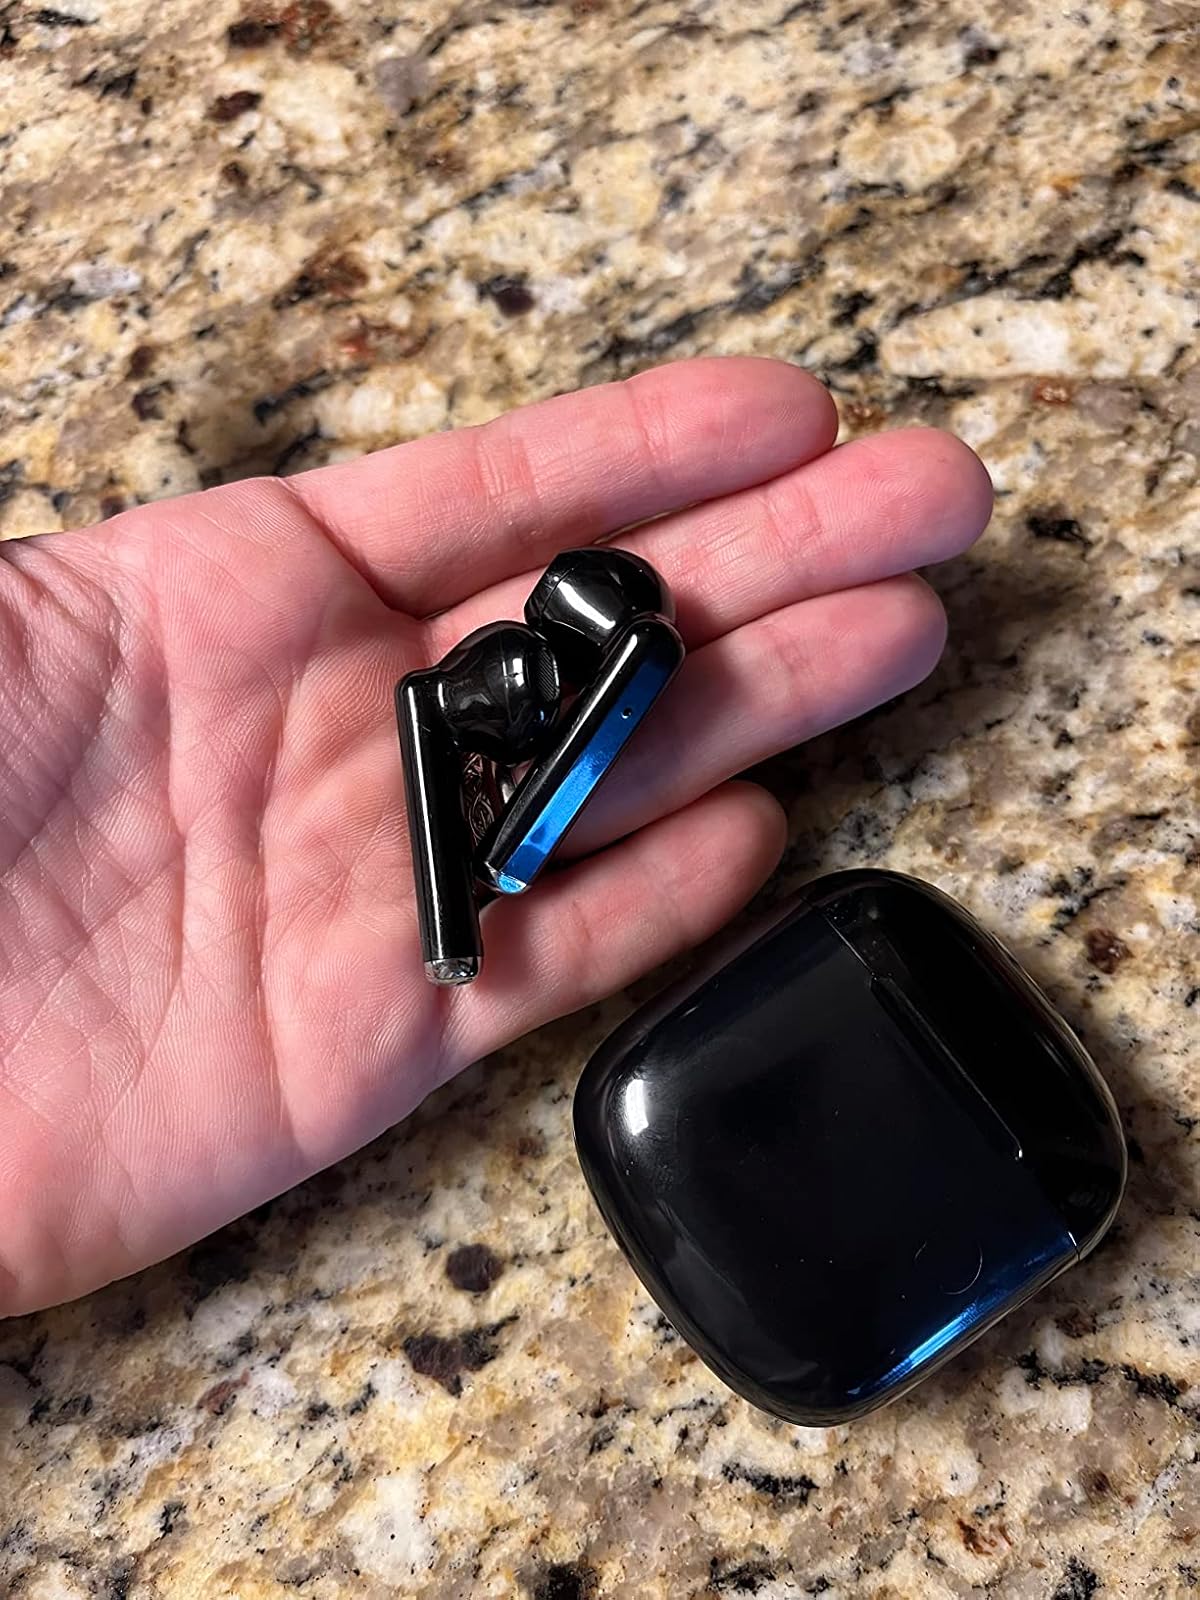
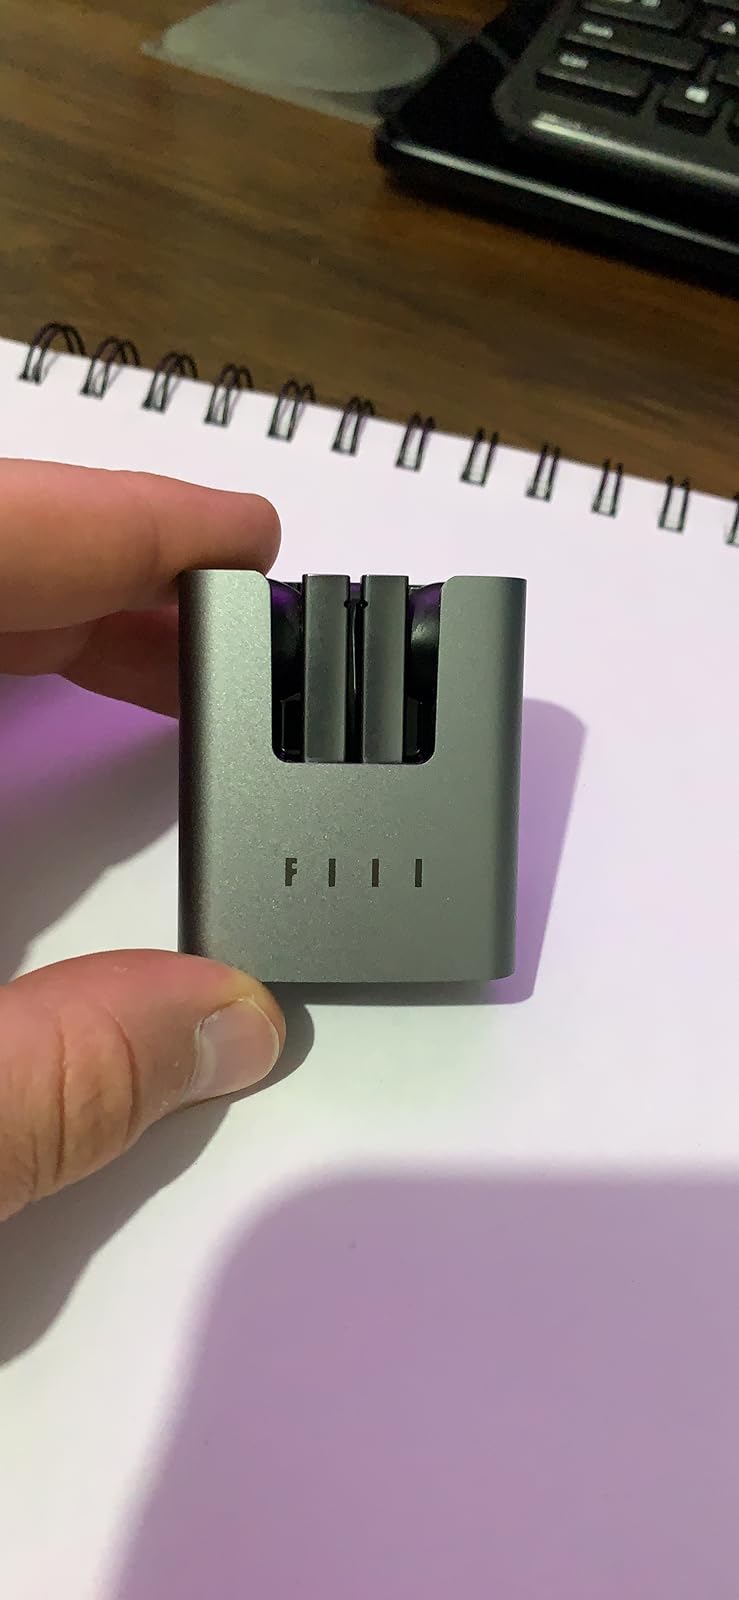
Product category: earbuds
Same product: no